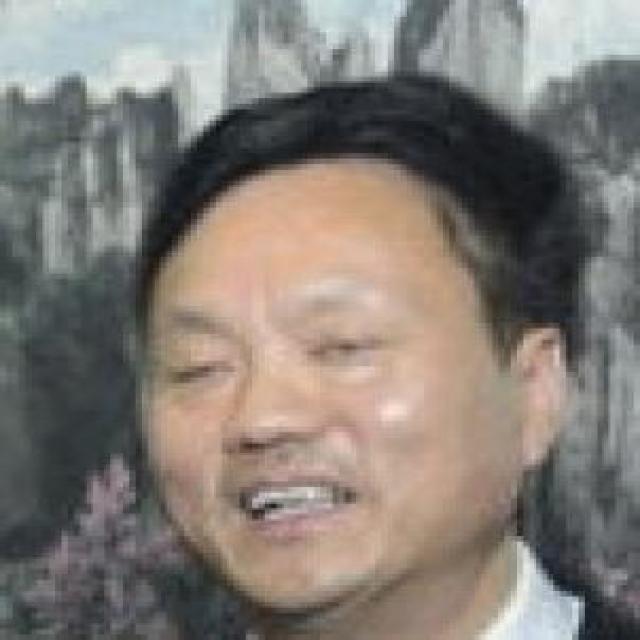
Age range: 45-64